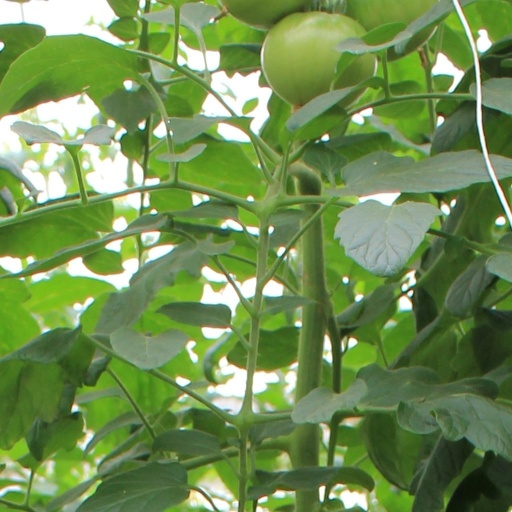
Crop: tomato